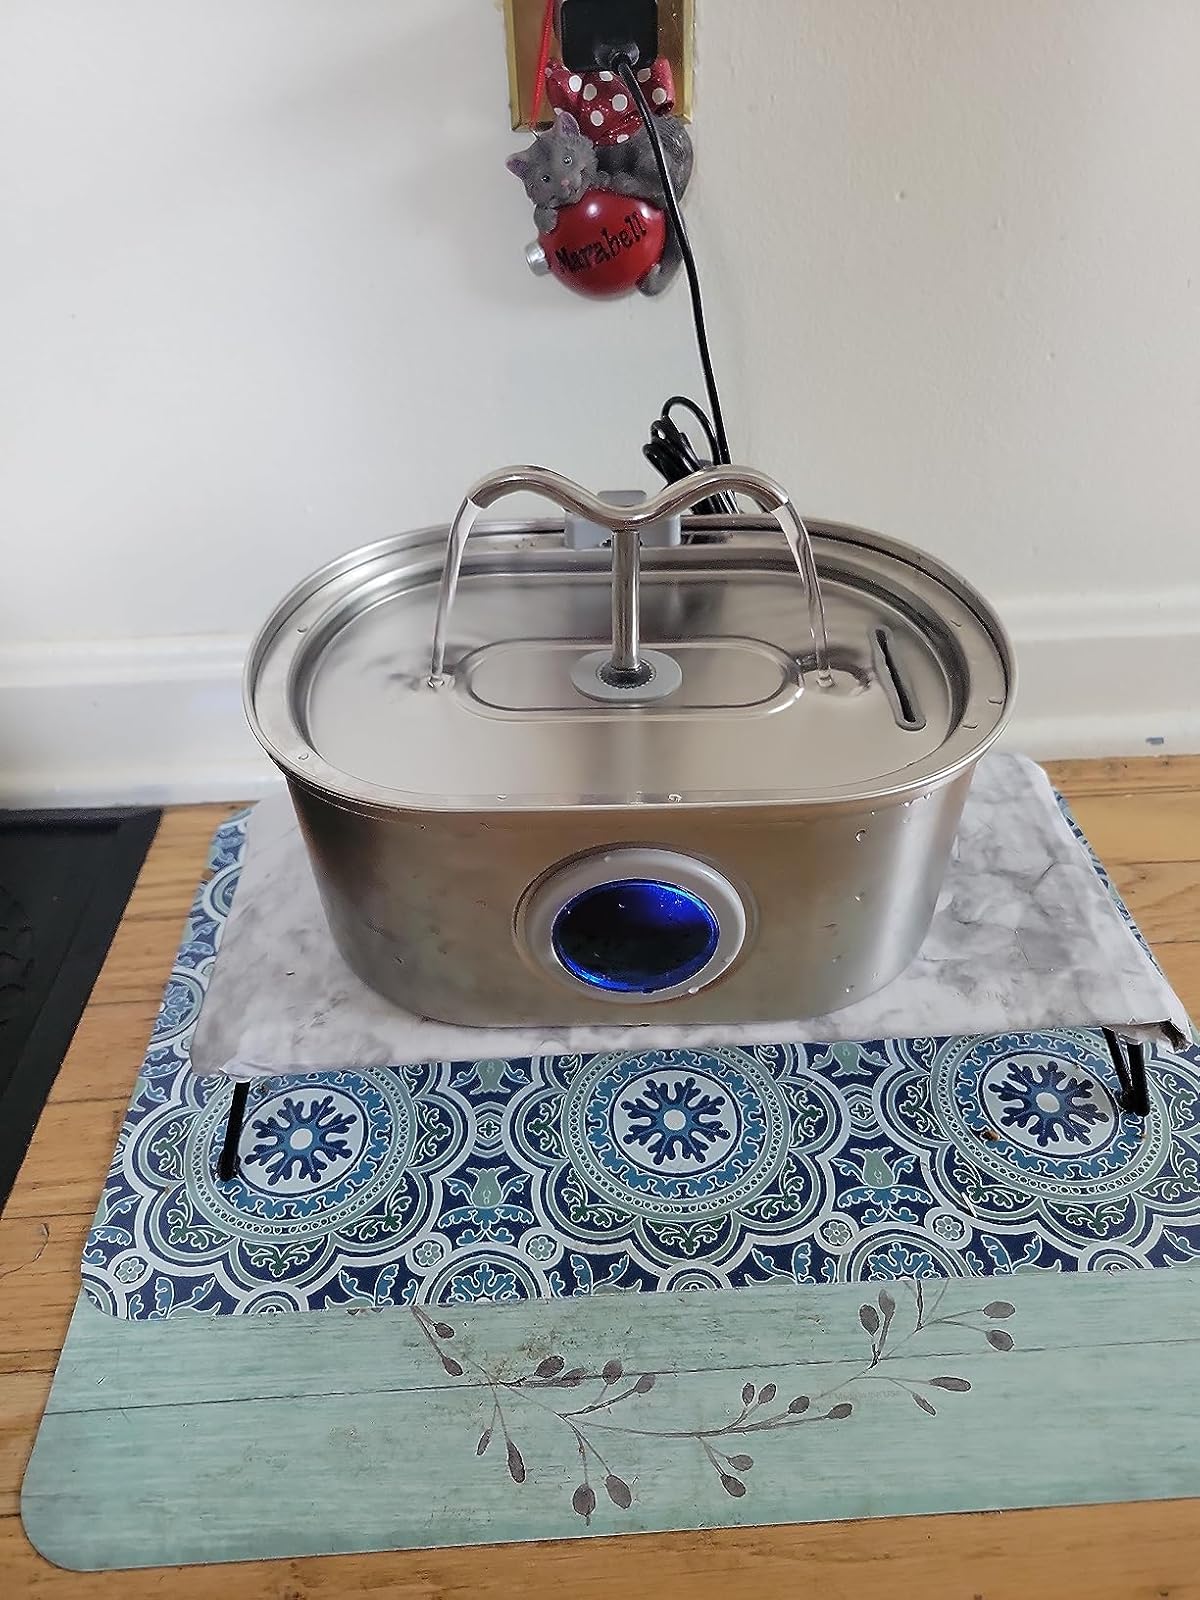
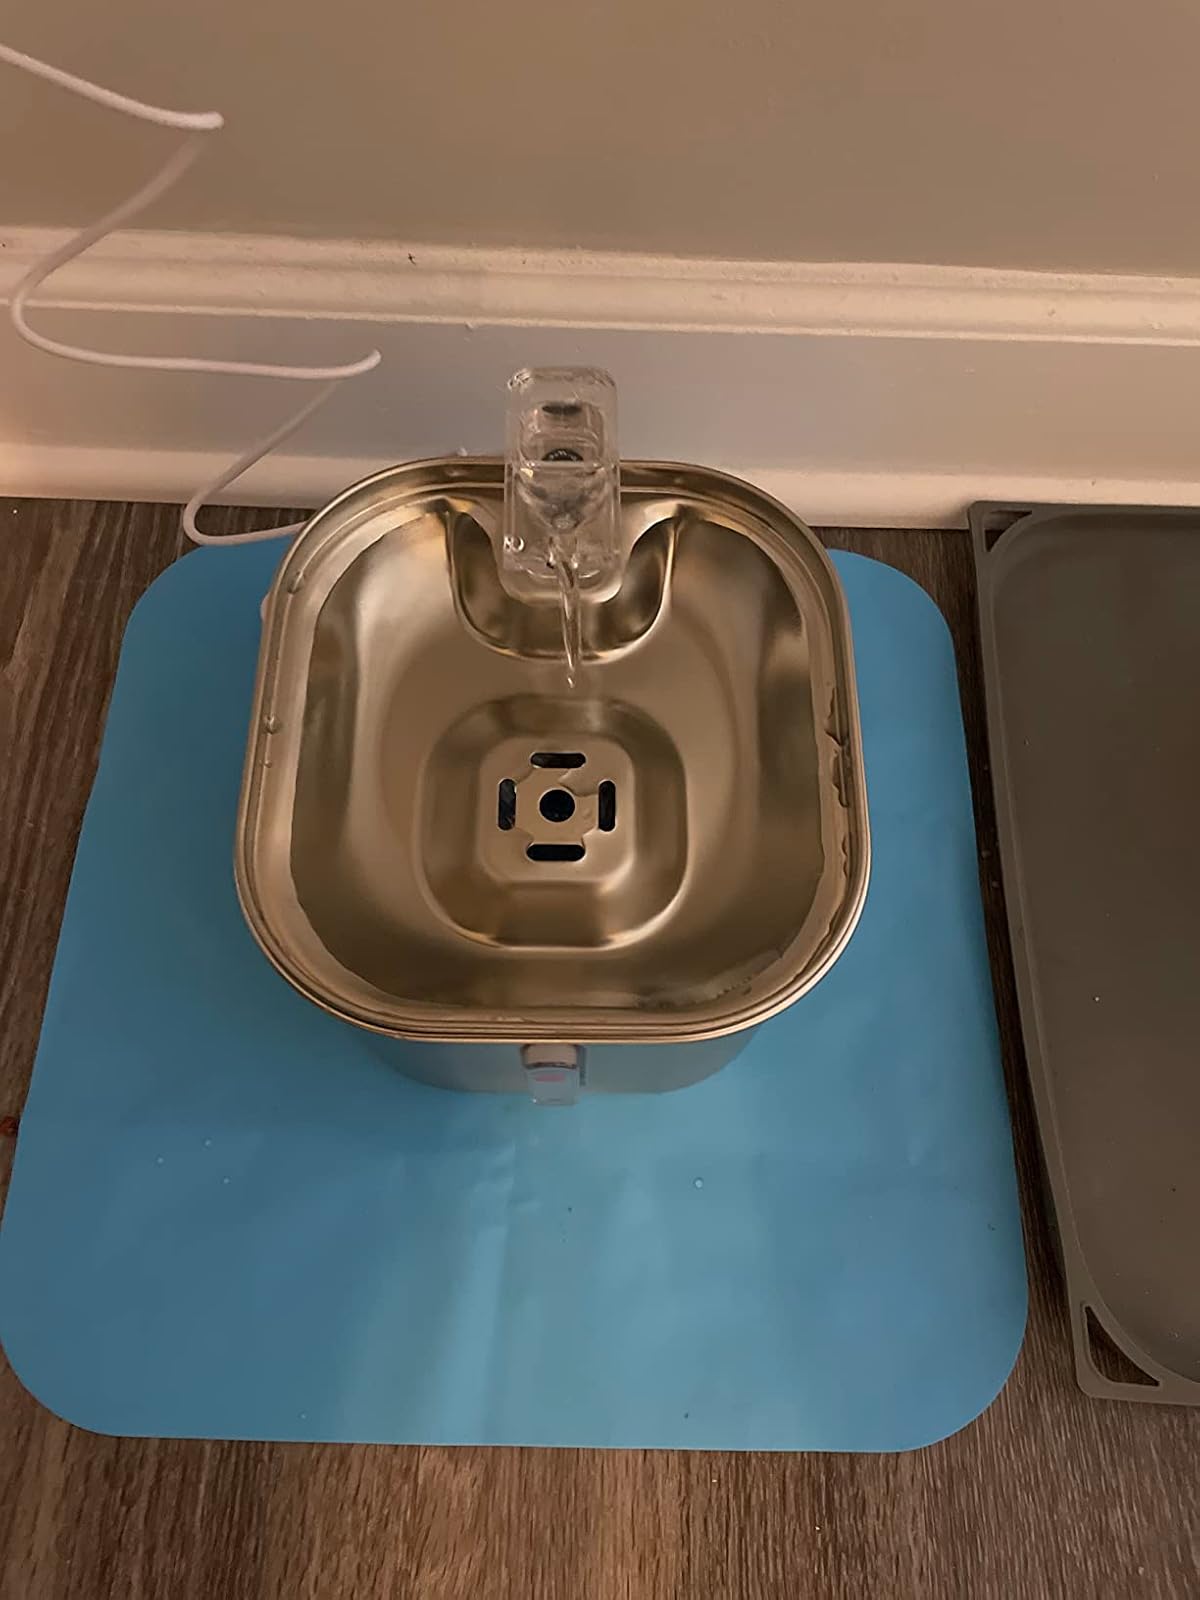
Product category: items_bowl
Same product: no